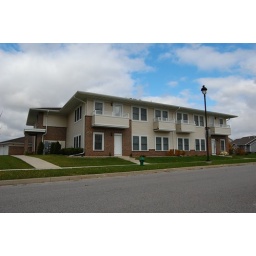
Our apartment building (happened to catch some blue sky in the picture!)